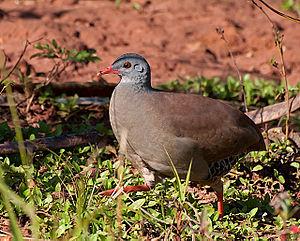
La province de Misiones est une province d'Argentine située dans le nord-est du pays. Elle est bordée à l'ouest par le Paraguay, à l'est du nord au sud par le Brésil et au sud-ouest par la province de Corrientes.
Le Tinamou à petit bec est une espèce d'oiseau appartenant à la famille des Tinamidae.